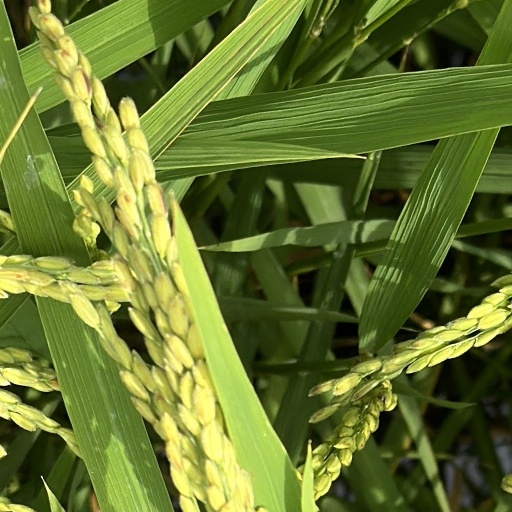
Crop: rice